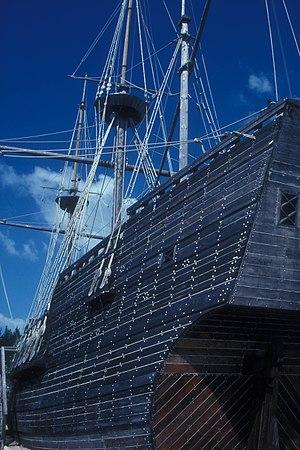
Le Déliverance est un navire anglais construit en 1609-1610 aux Bermudes, par les colons débarqués inopinément du Sea Venture, qui avait pour mission de ravitailler la colonie de Jamestown, la première colonie britannique permanente sur le continent américain.